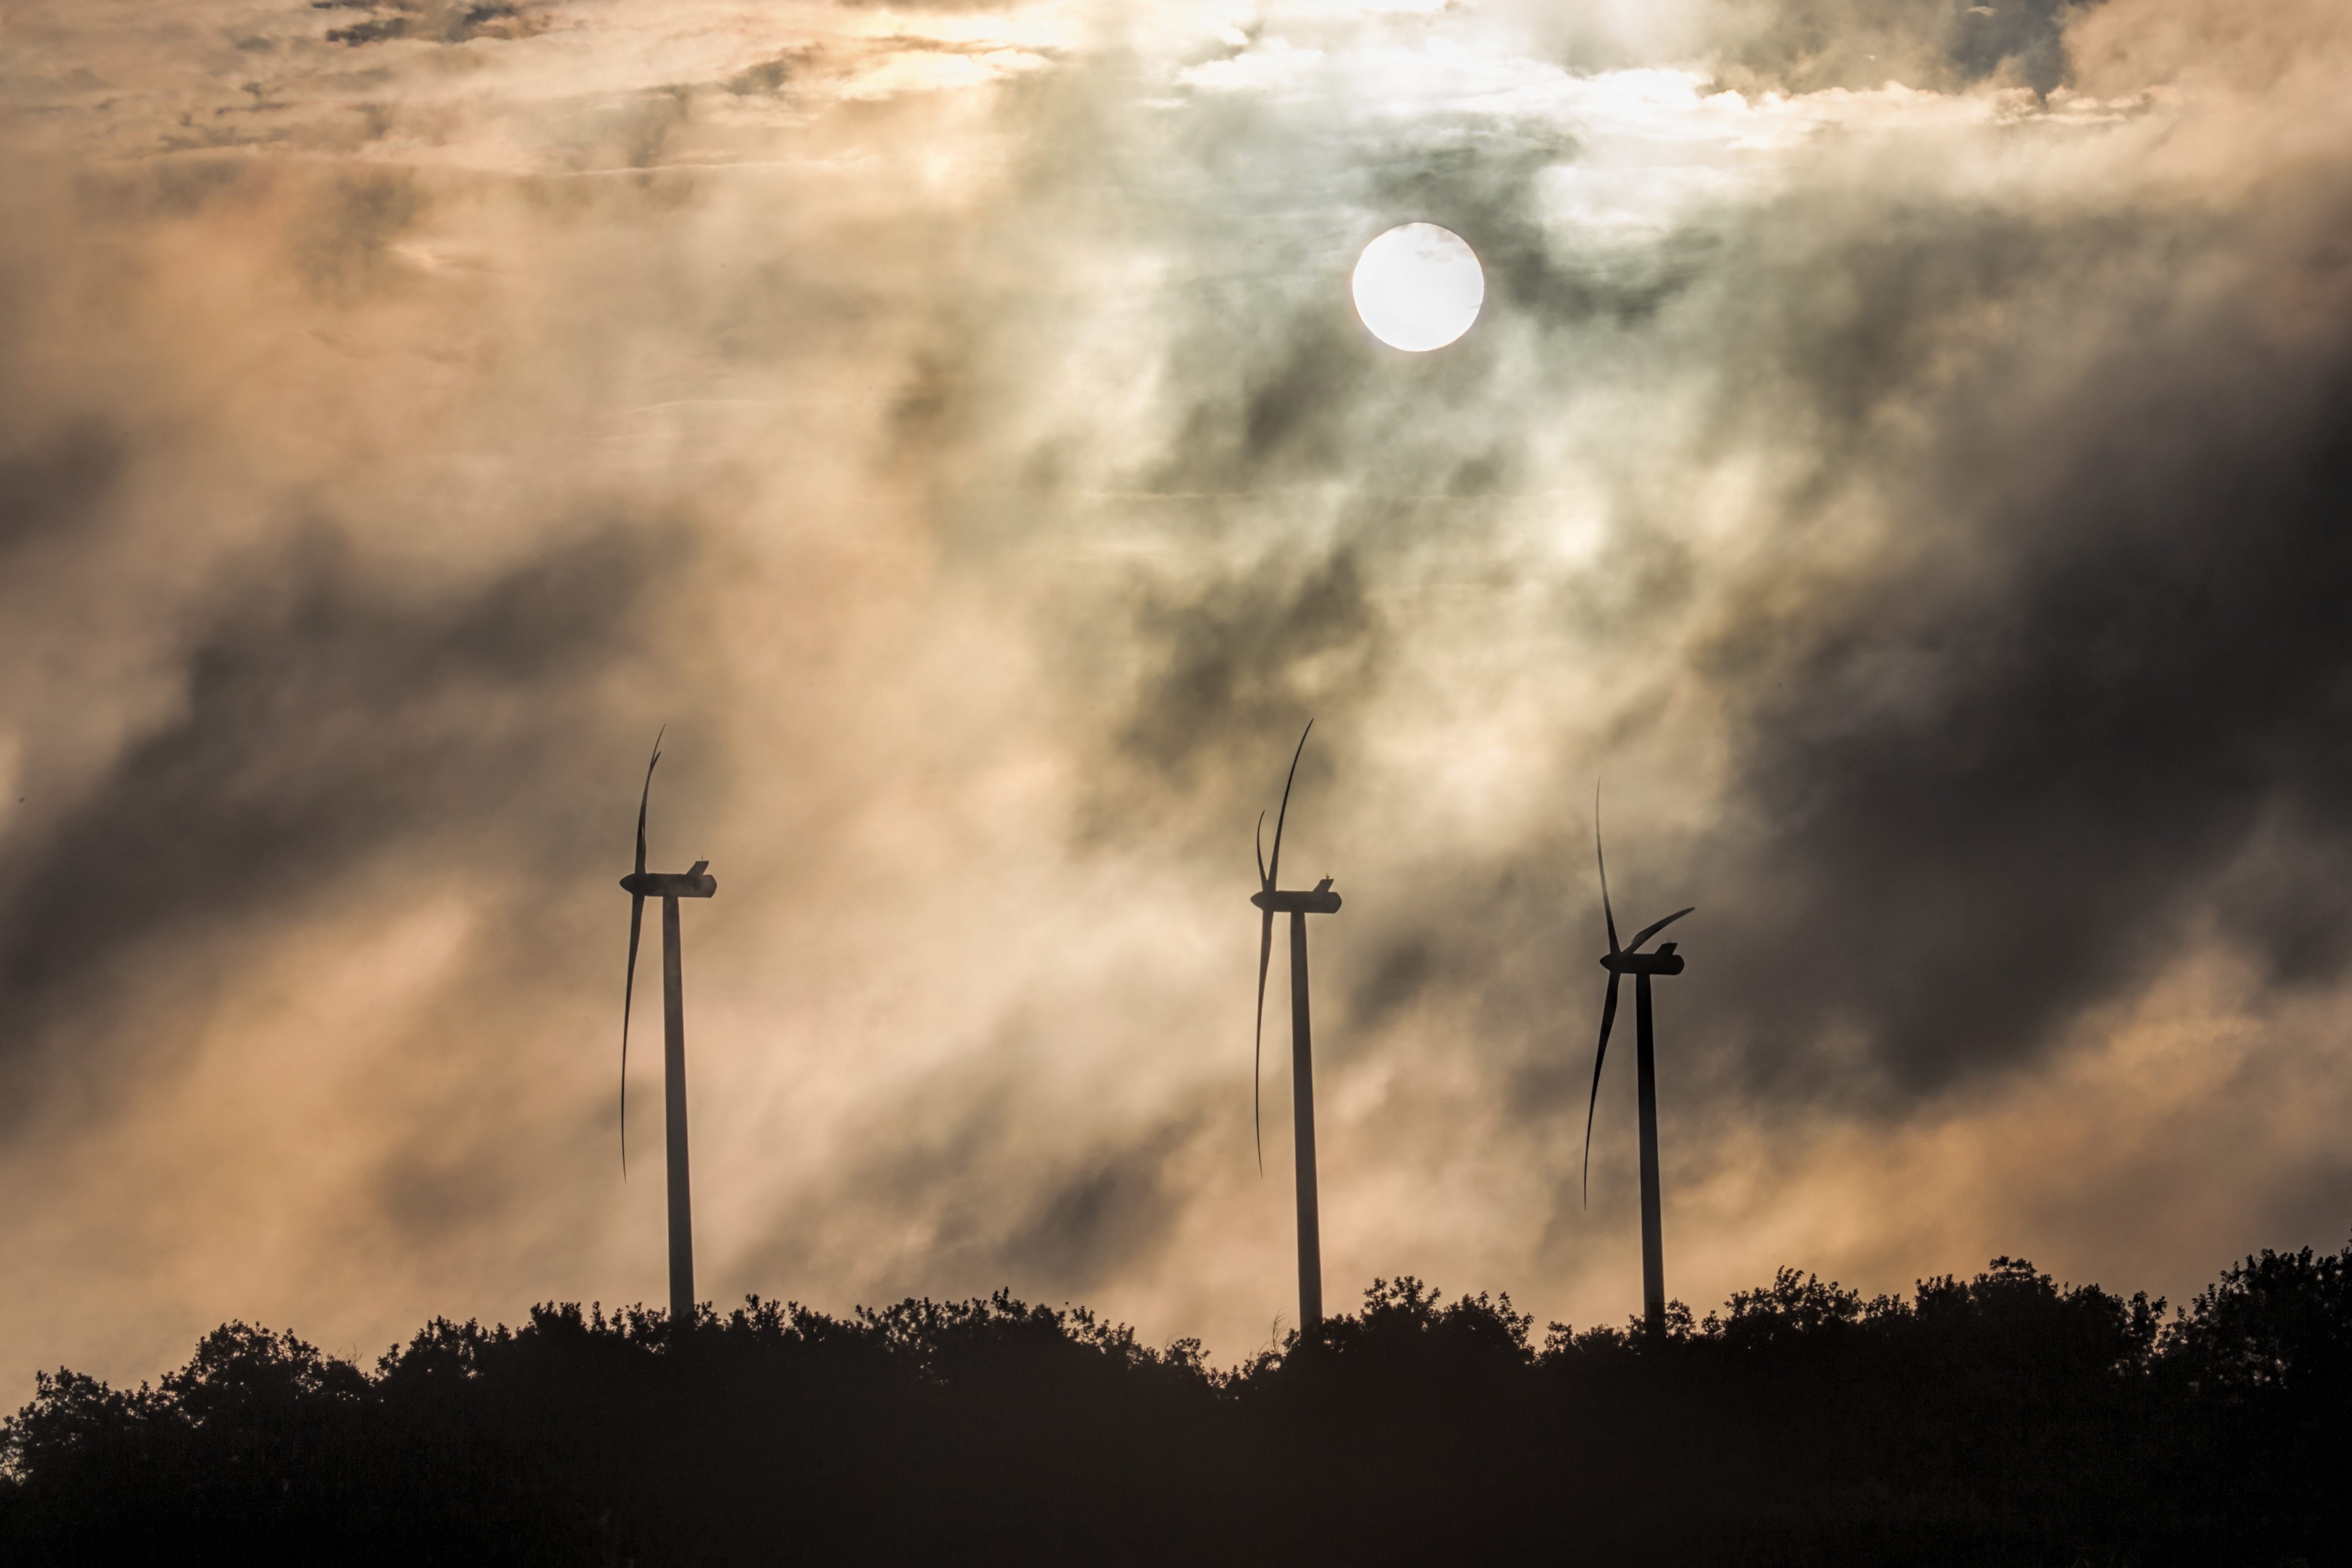
cloud, sky, sunrise, sunset, sunlight, morning, wind, dawn, atmosphere, dusk, clouds, windfarm, oklahoma, larrysmith